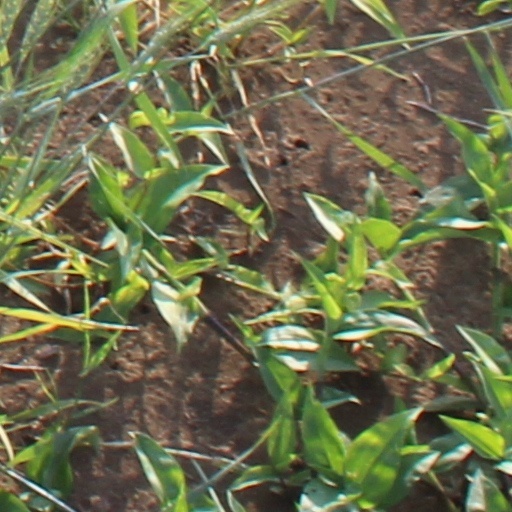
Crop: wheat